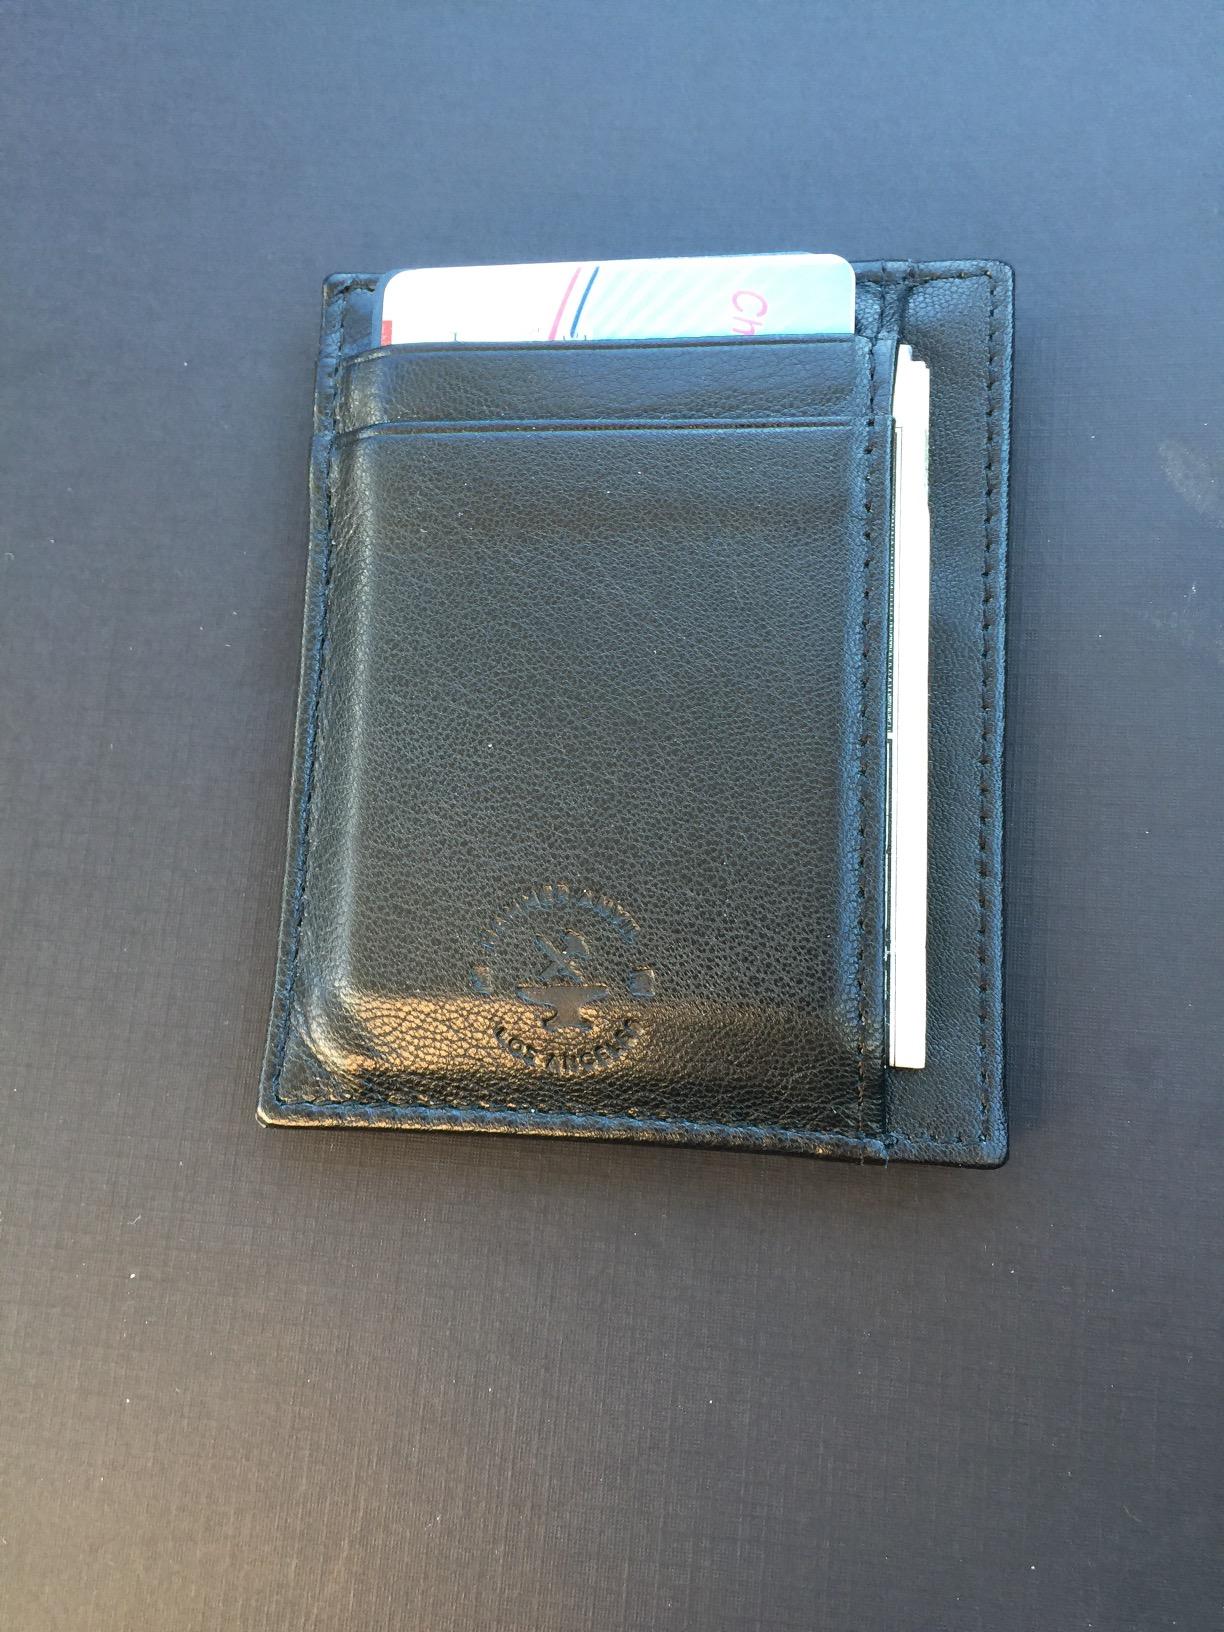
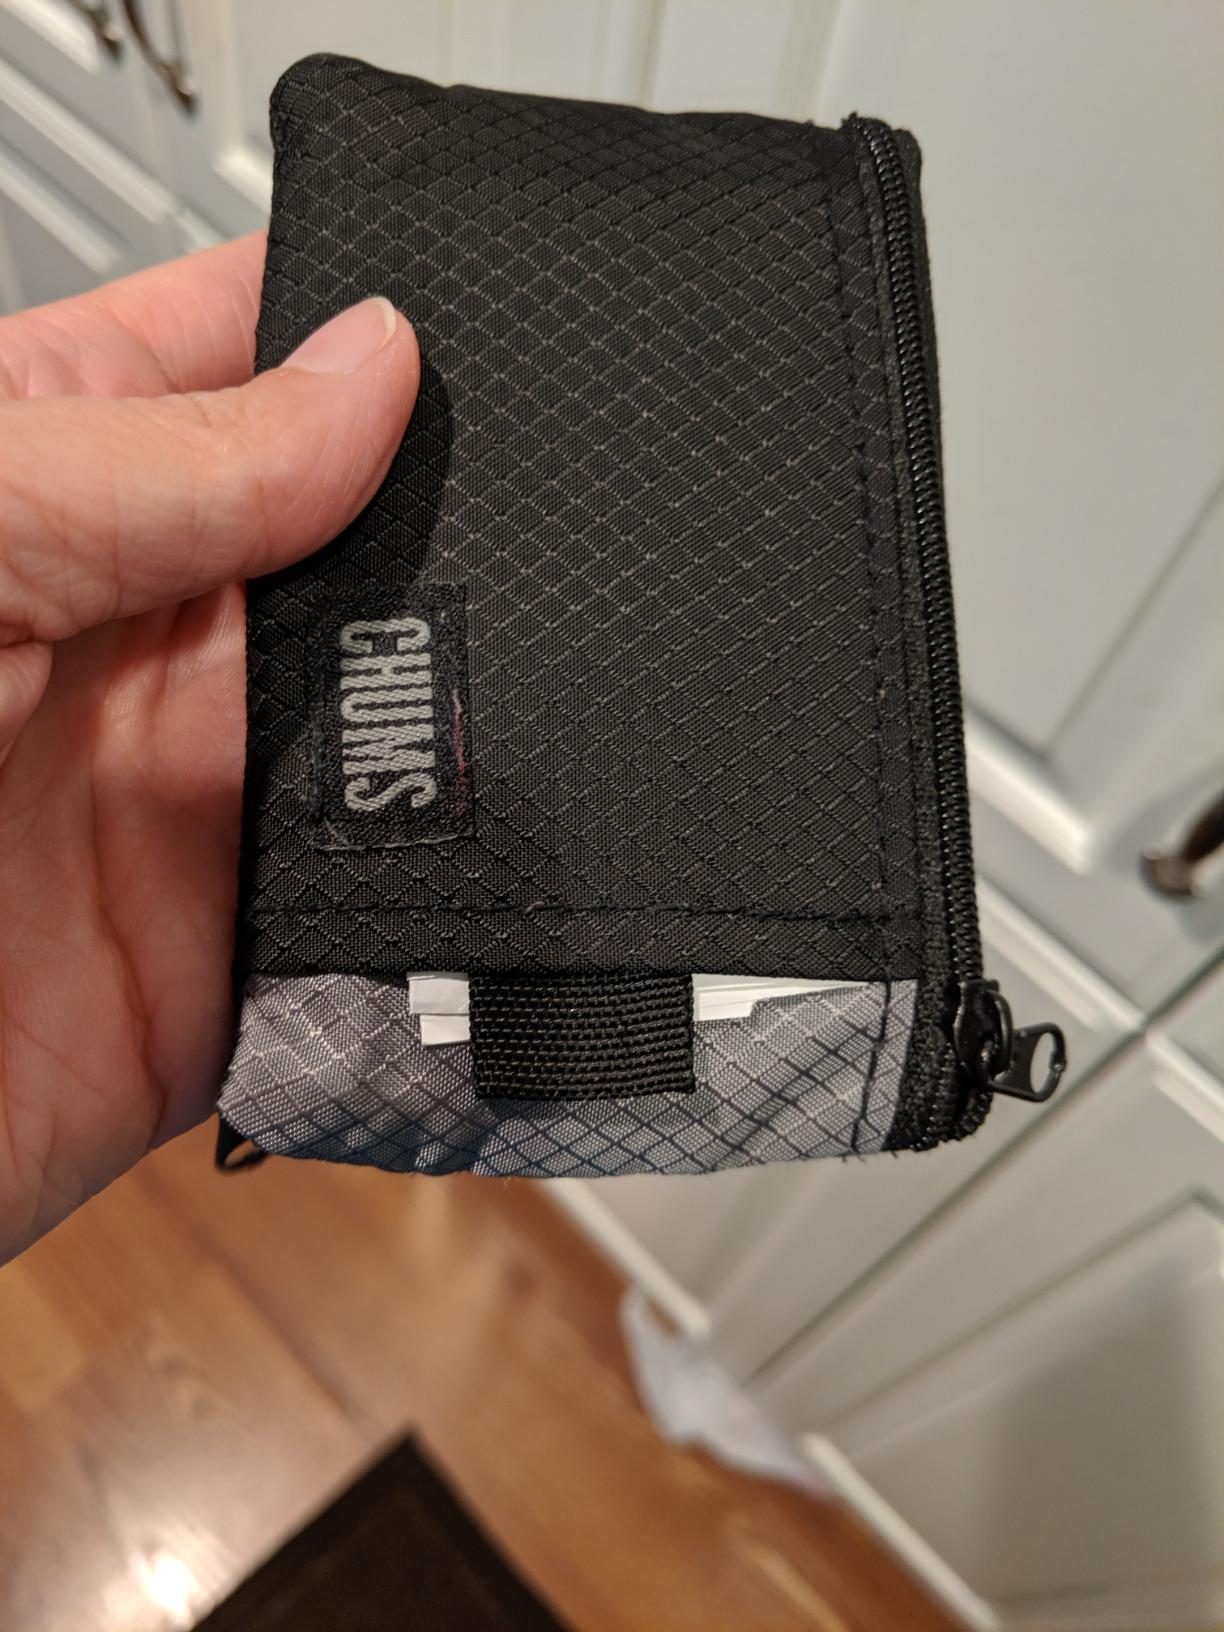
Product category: accessories_wallet
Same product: no